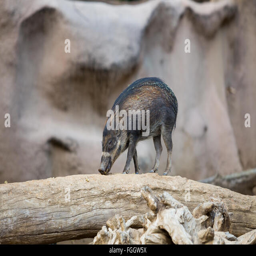
miniature wild boar on a log looking for food